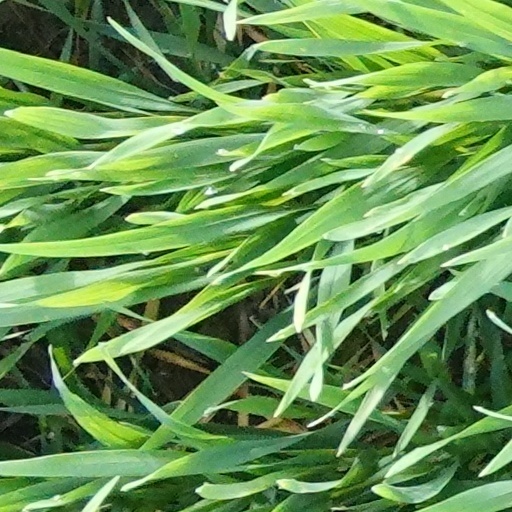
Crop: wheat